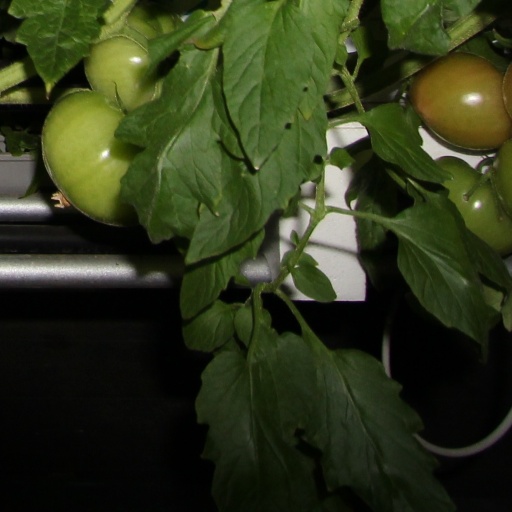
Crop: tomato